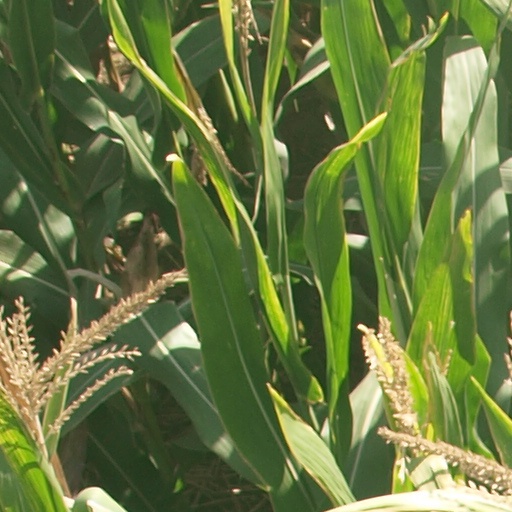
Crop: maize; corn